Welham, Nottinghamshire

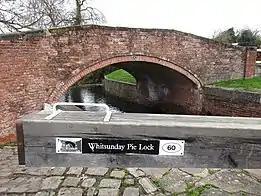
Whitsunday Pie Bridge 60 at Whitsunday Pie Lock over Chesterfield Canal, Welham

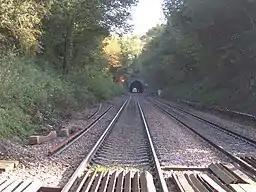
Clarborough Tunnel

The Sheffield to Lincoln railway line traverses the parish, south west to east, running between Clarborough and Welham. Two railway bridges cross the A620 road, one on either side of Welham.